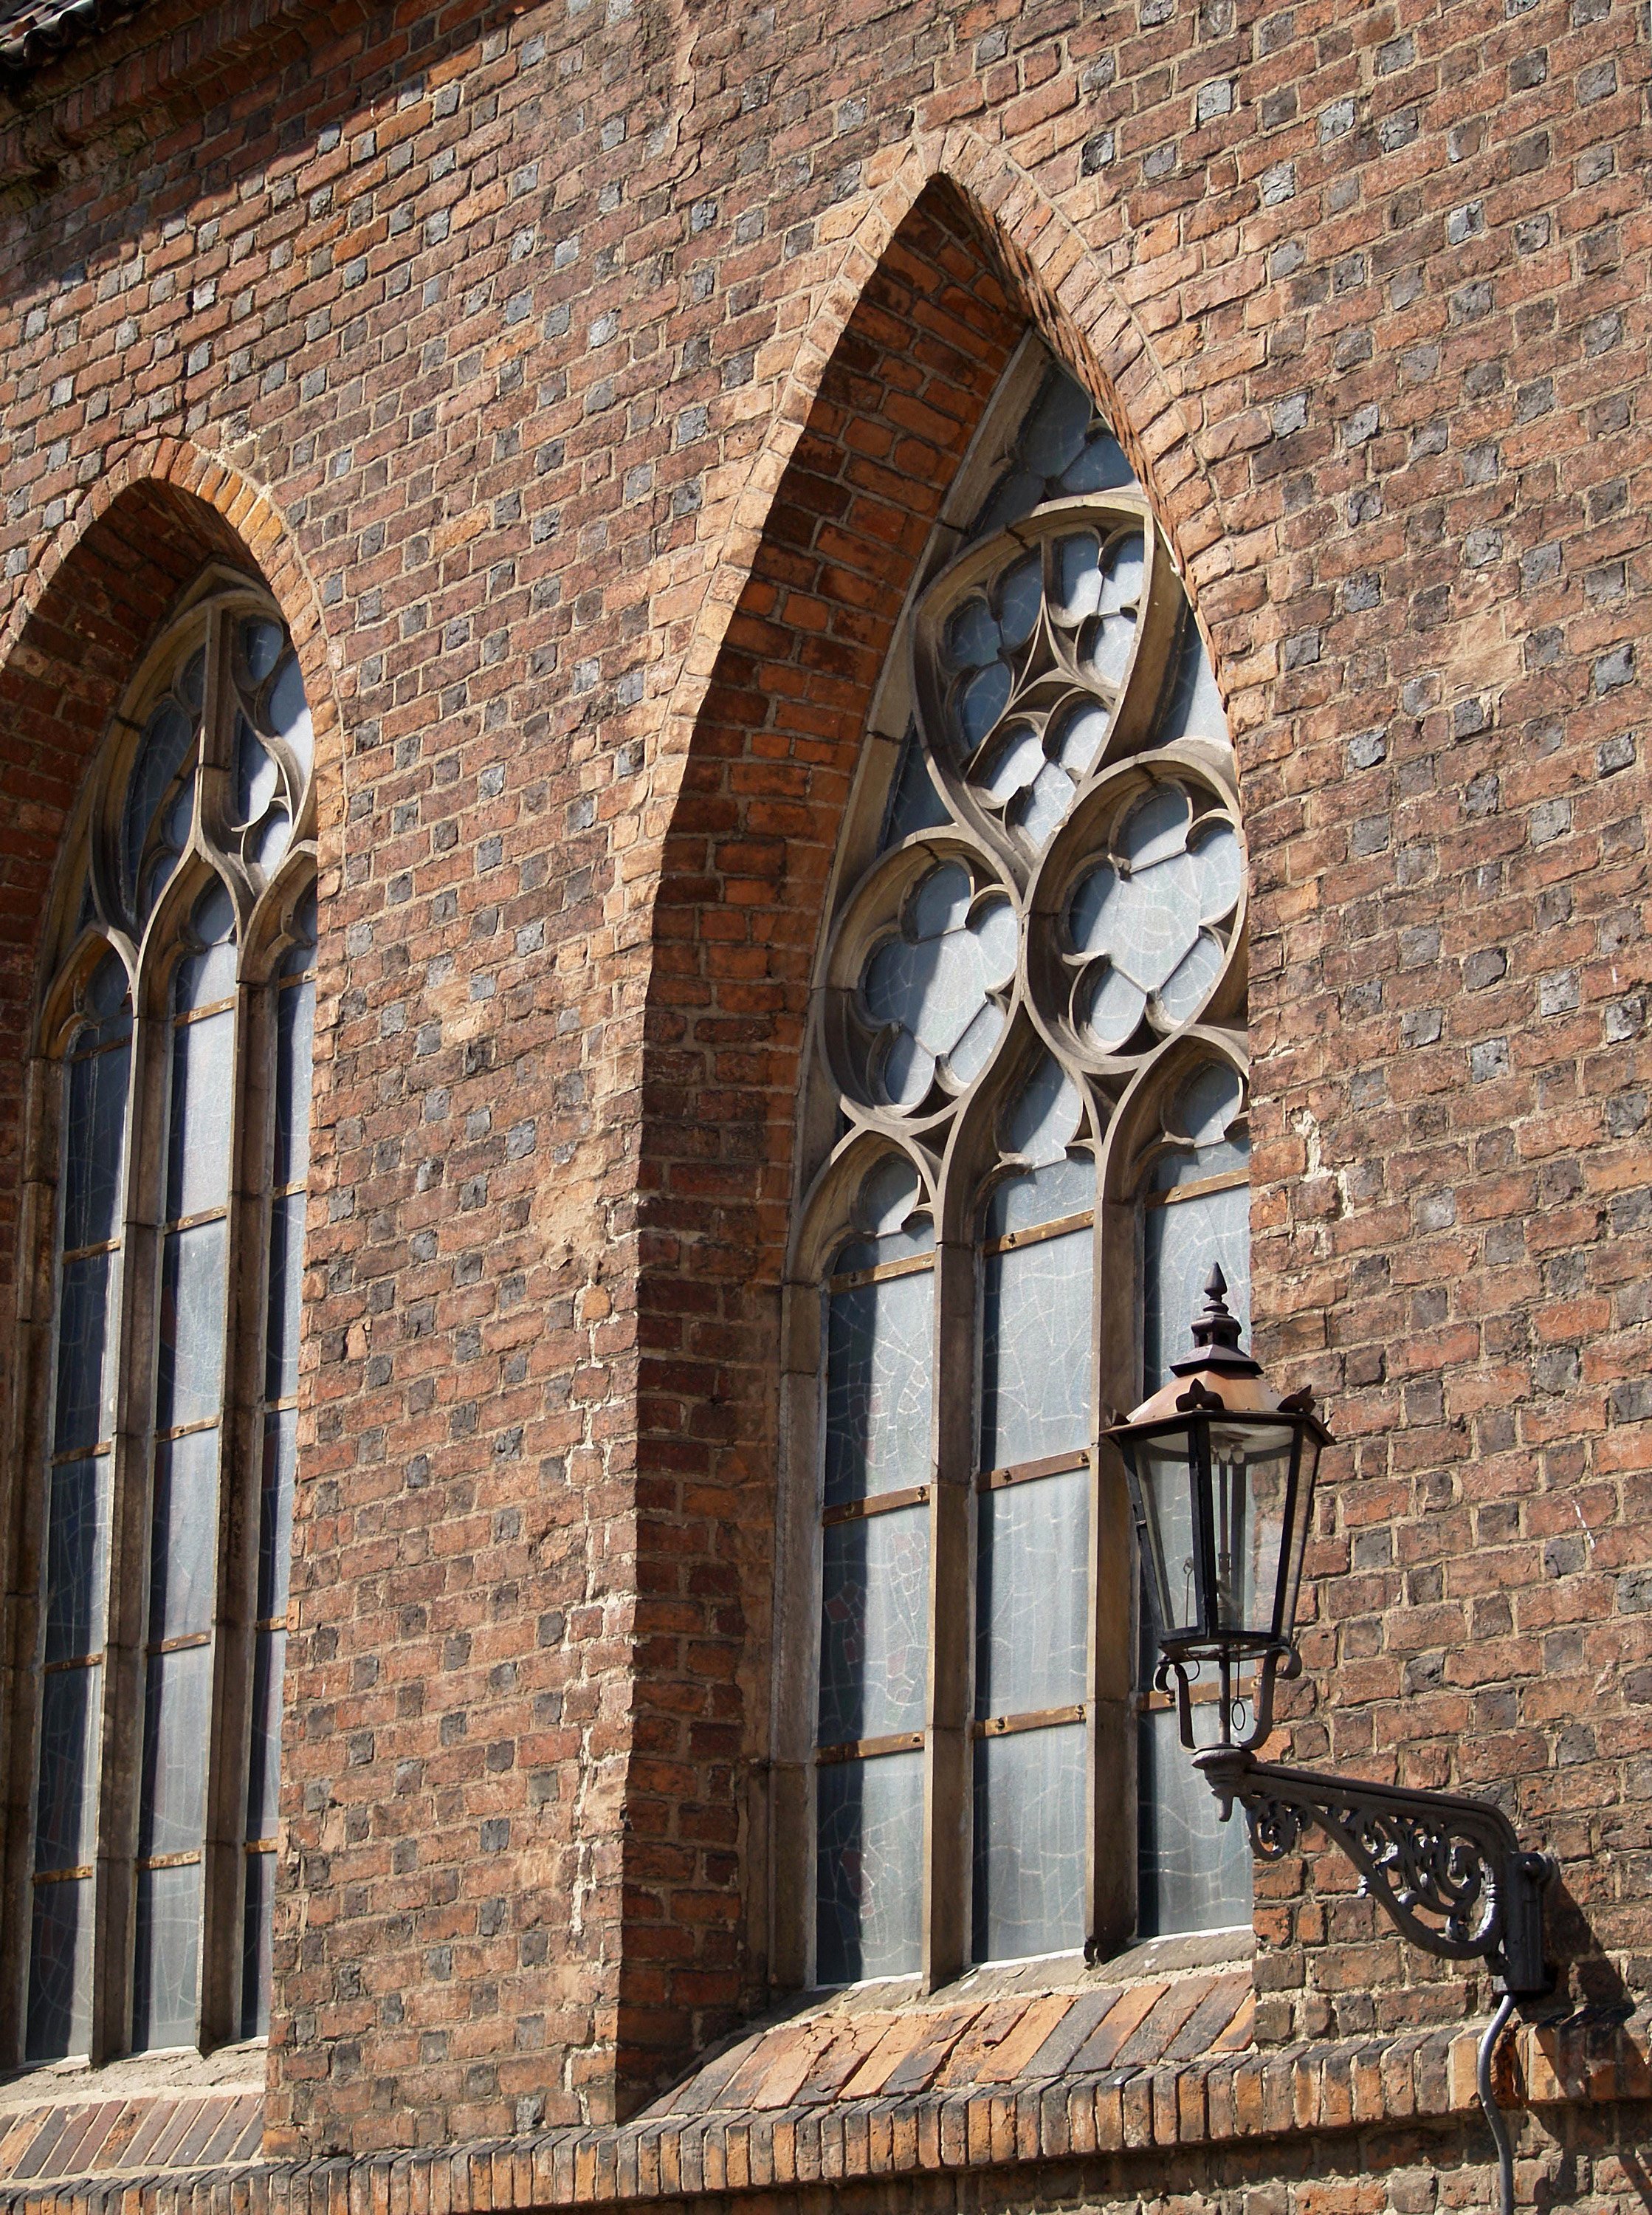
architecture, window, building, wall, arch, facade, church, chapel, brick, place of worship, monastery, synagogue, history, middle ages, wroc aw, ancient history